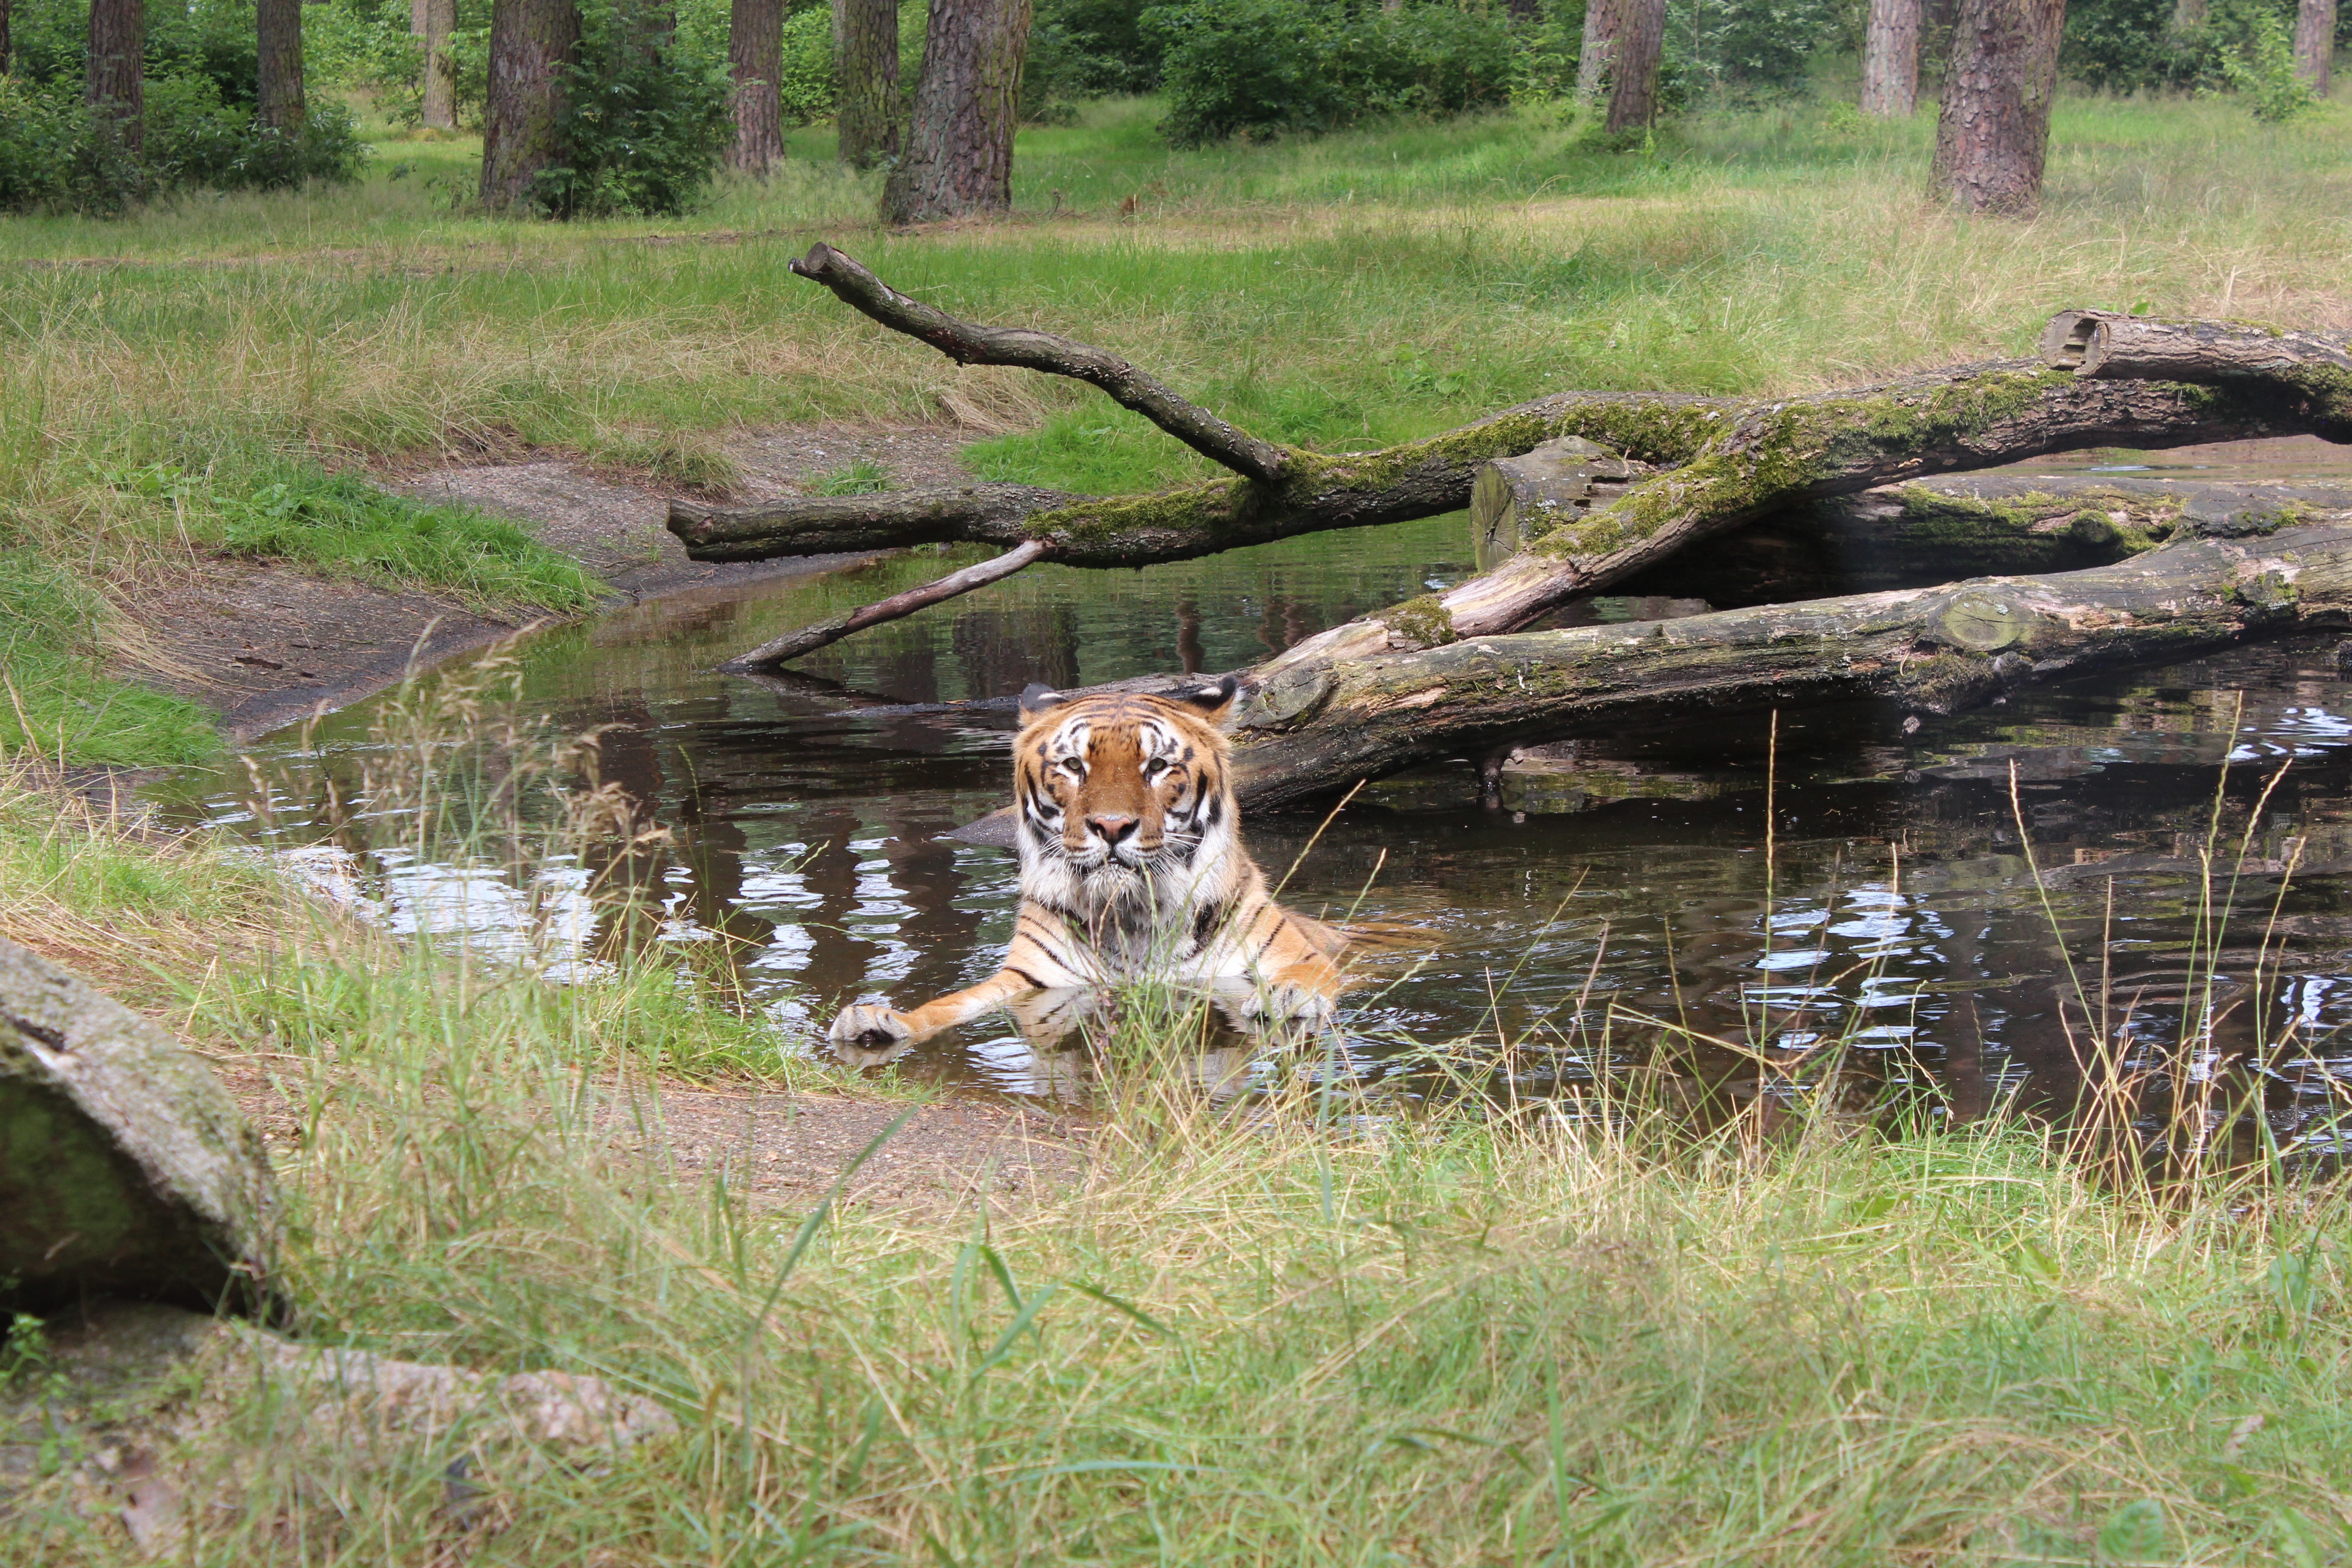
nature, wilderness, animal, pond, wildlife, wild, stream, cat, predator, fauna, tiger, wetland, creature, india, animal world, serengeti park